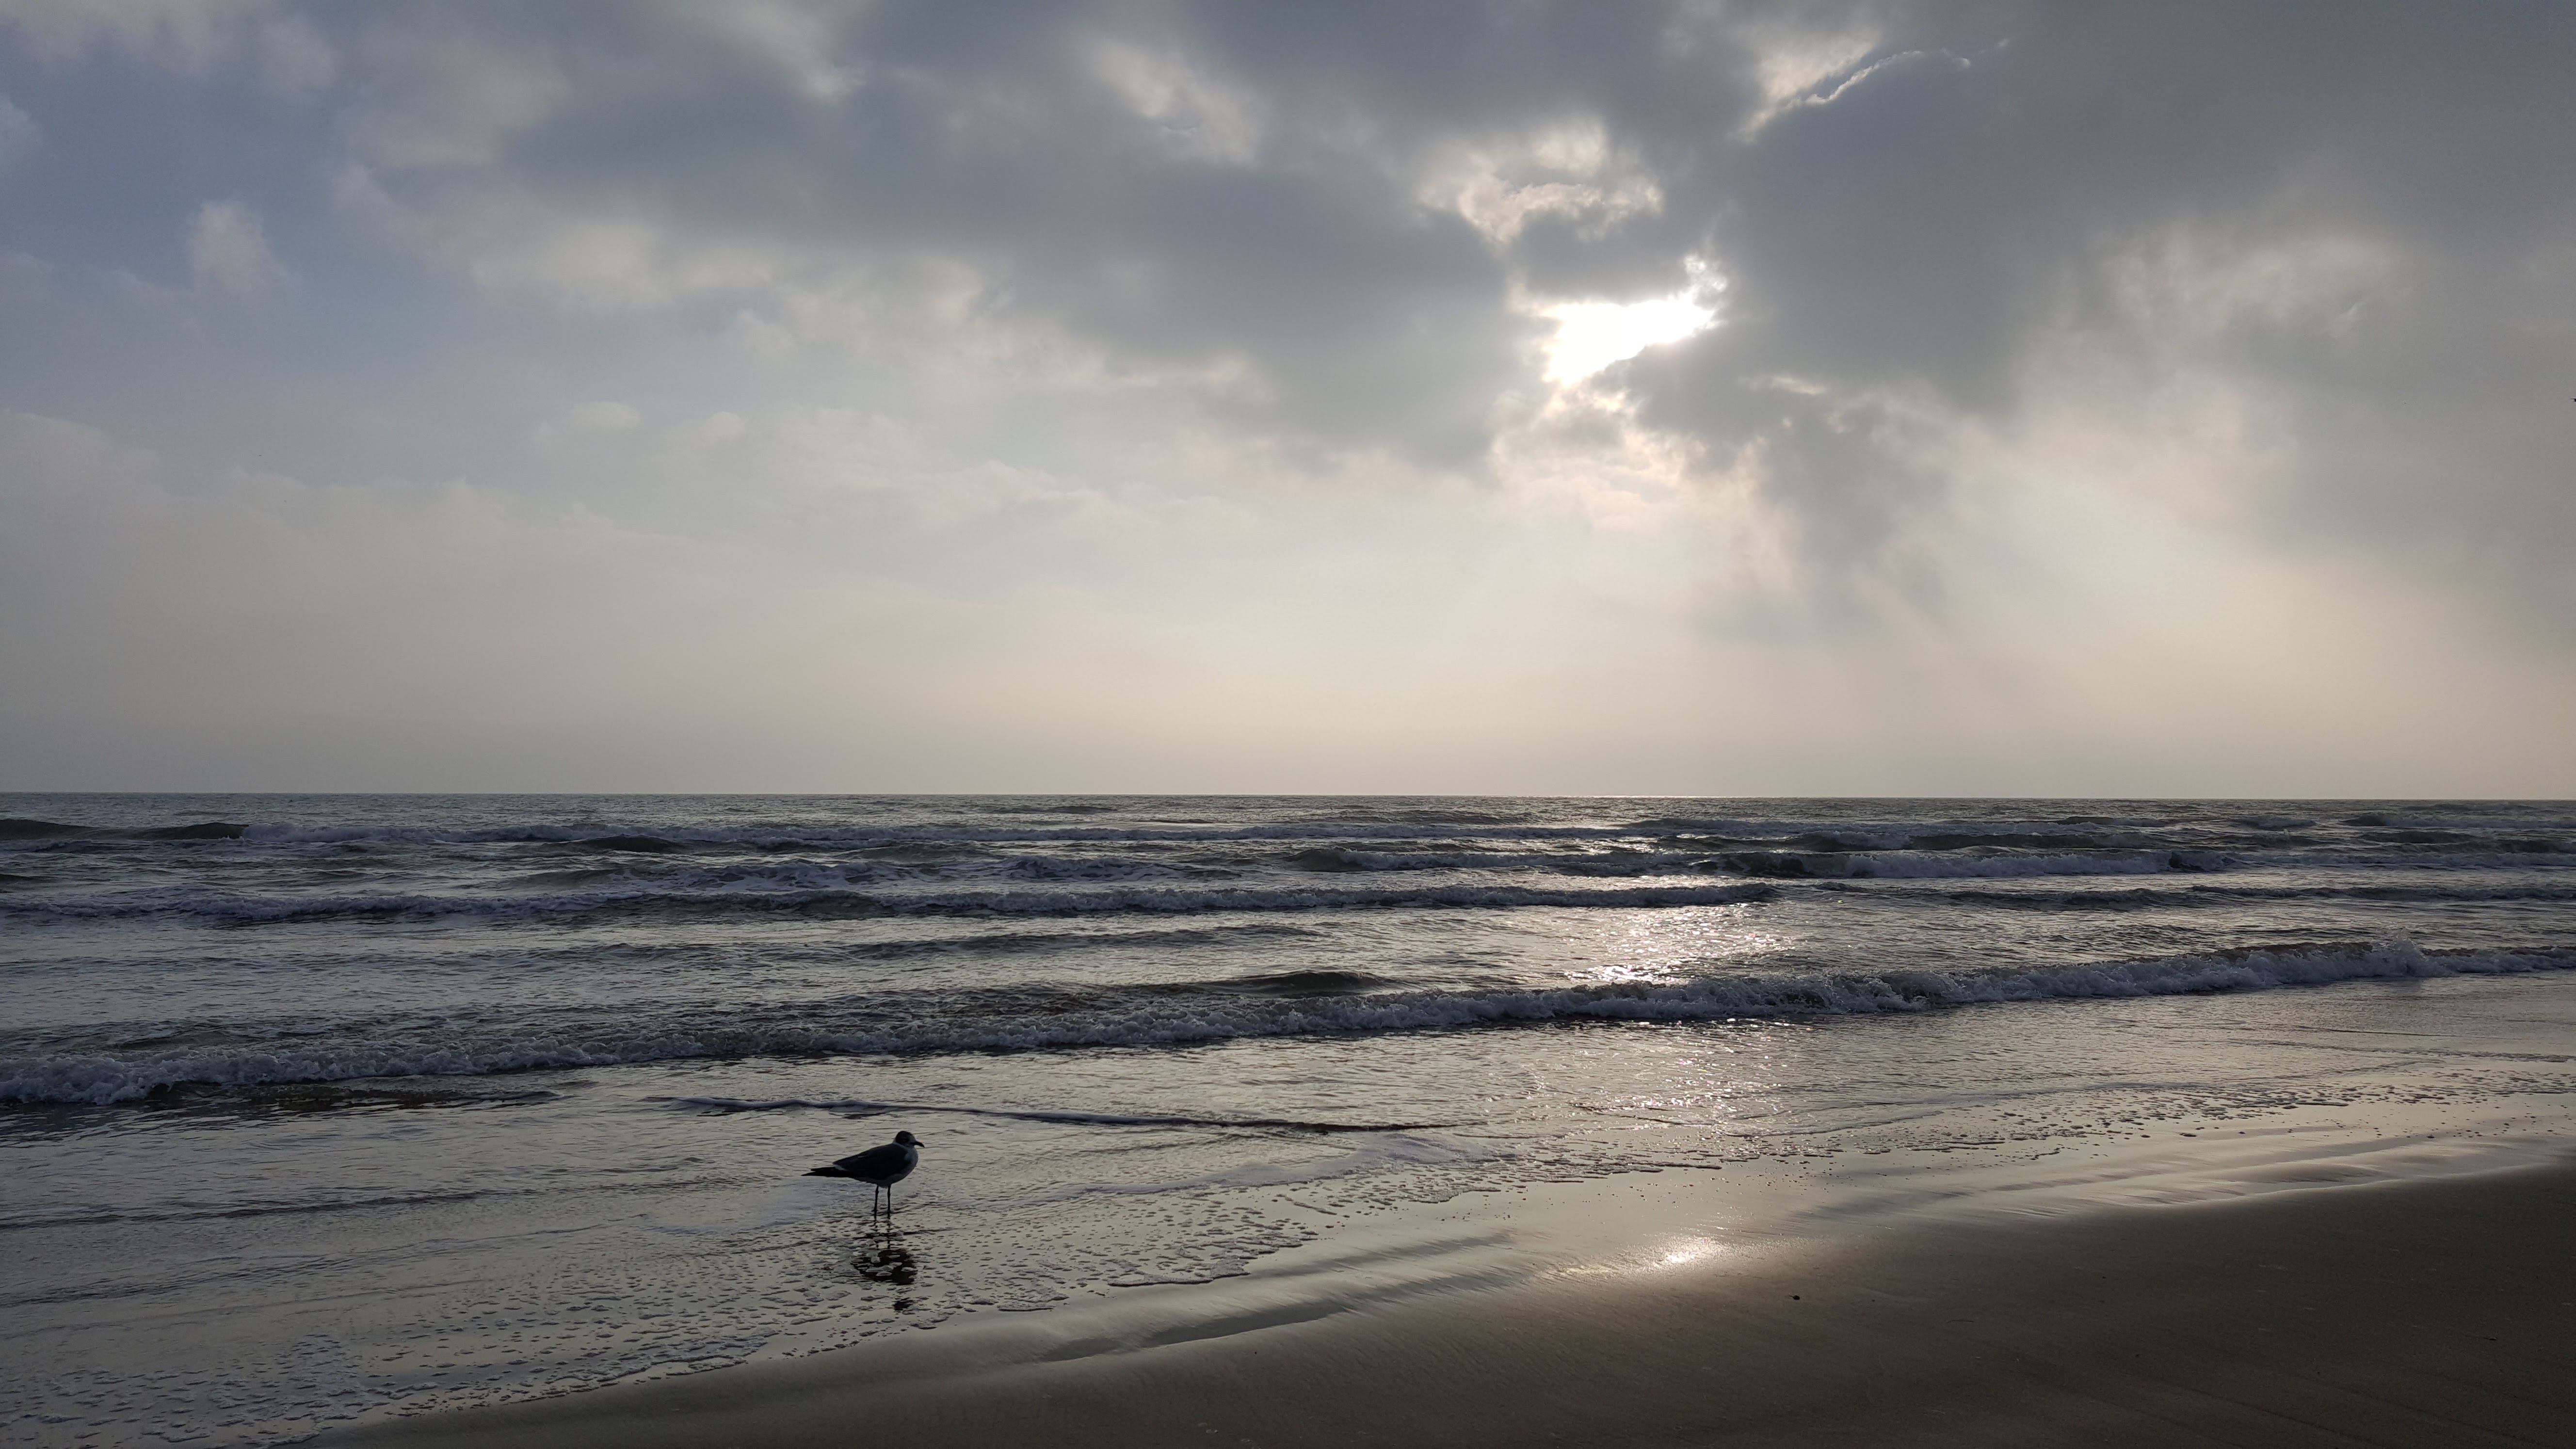
beach, sea, coast, sand, ocean, horizon, cloud, sky, sun, sunrise, sunset, sunlight, morning, shore, wave, dawn, seagull, dusk, evening, weather, body of water, mudflat, atmospheric phenomenon, wind wave, bird on a beach, seagull on a beach, beach shore